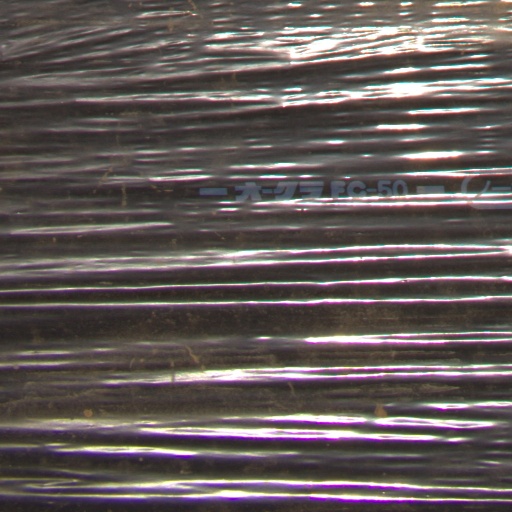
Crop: Jerusalem artichoke